Answer in natural language. Considering the relative positions, where is Doorway with respect to black colour countertop lx? Choose between the following options: left or right
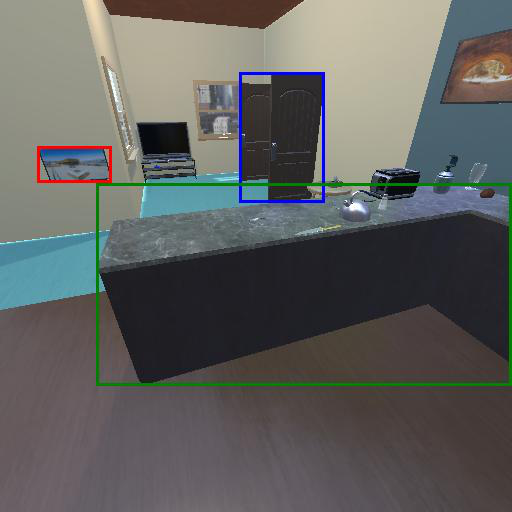
<answer>left</answer>